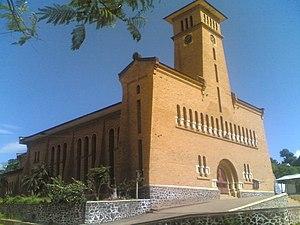
Boma est une ville et un port de la République démocratique du Congo dans la province du Kongo-Central, situé sur la rive droite du fleuve Congo. La ville fut la capitale de l'État indépendant du Congo, puis du Congo belge, du 1ᵉʳ mai 1886 au 31 octobre 1929. Vivi fut la première capitale et Léopoldville lui succéda. Elle est parmi les 9 villes socio-économiques de la République Démocratique du Congo. Ces 9 villes socio-économiques du pays sont: Baraka, Bandundu, Beni, Boma, Butembo, Likasi, Mwene-Ditu, Uvira, et Zongo.
Le diocèse de Boma est un diocèse catholique suffragant de l'archidiocèse de Kinshasa en République démocratique du Congo.